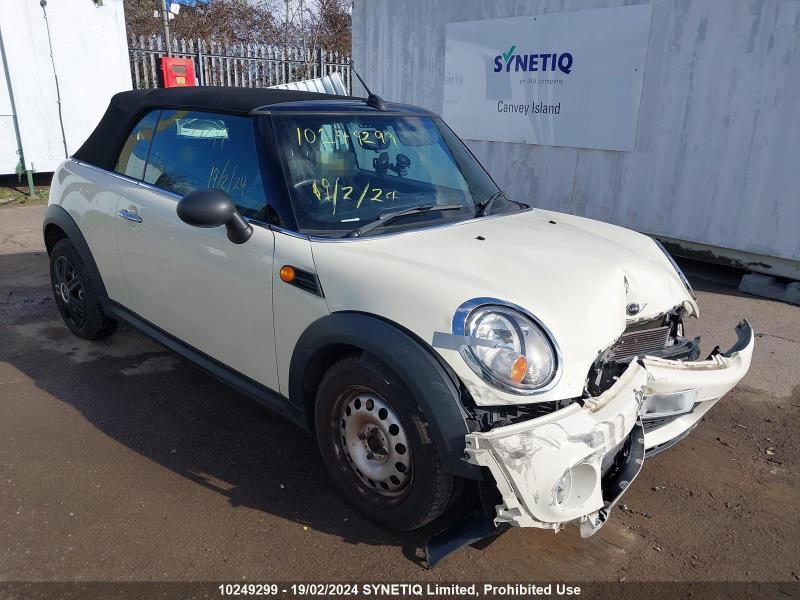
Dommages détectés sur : pare-choc avant, capot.
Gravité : majeur